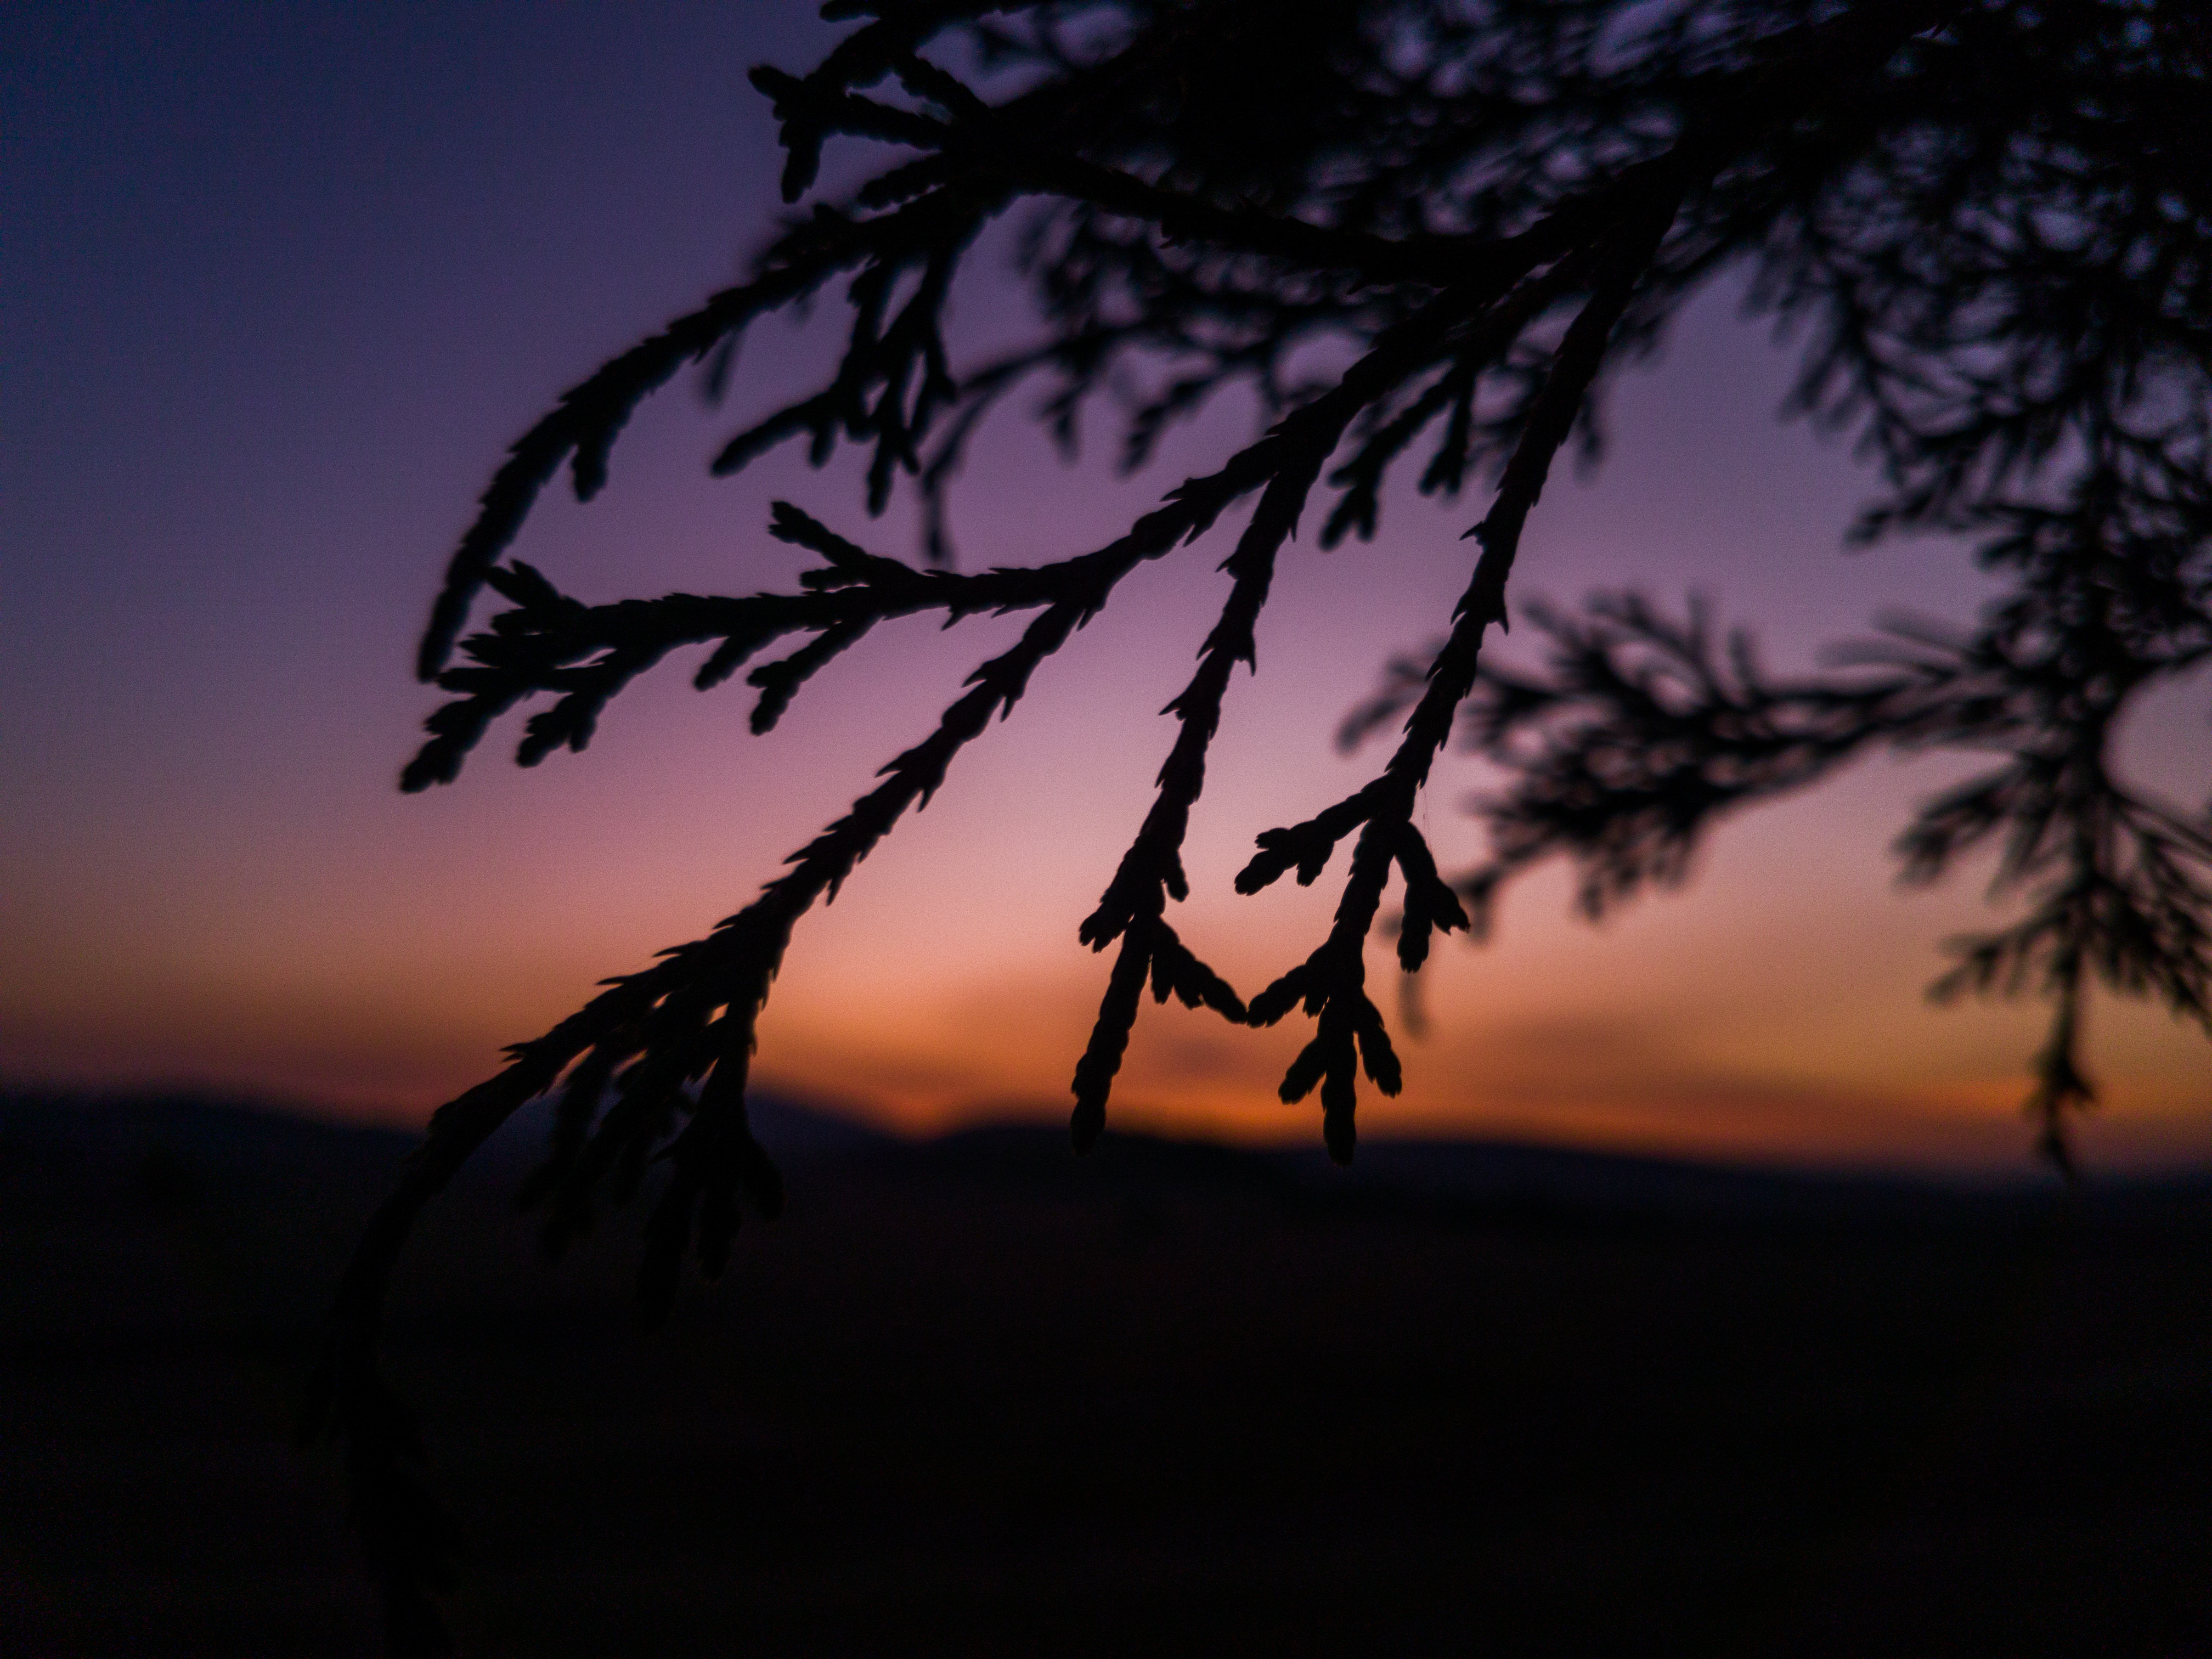
sunset, purple, orange, tree, shadow, contrast, blur, sky, sunrise, dawn, morning, atmosphere, dusk, branch, evening, darkness, horizon, cloud, landscape, silhouette, computer wallpaper